Question: Please indicate a possible affordance area of beat_drum that can be used for beating
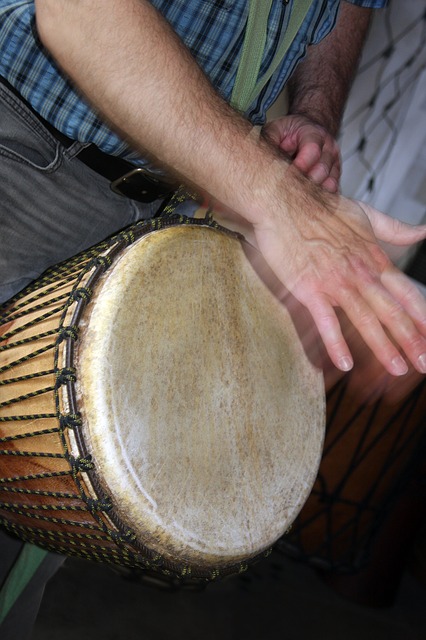
Answer: [82.703, 227.624, 332.268, 556.319]